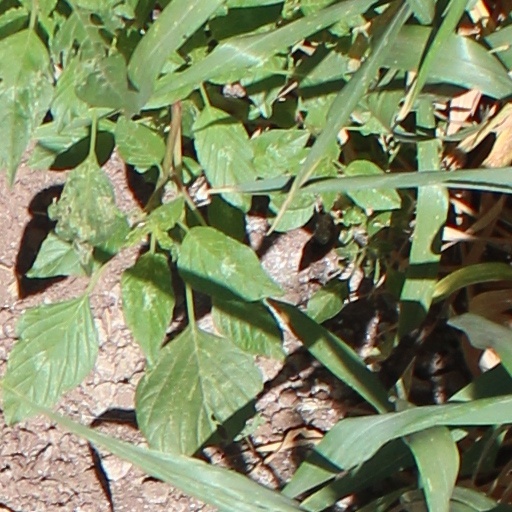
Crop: wheat